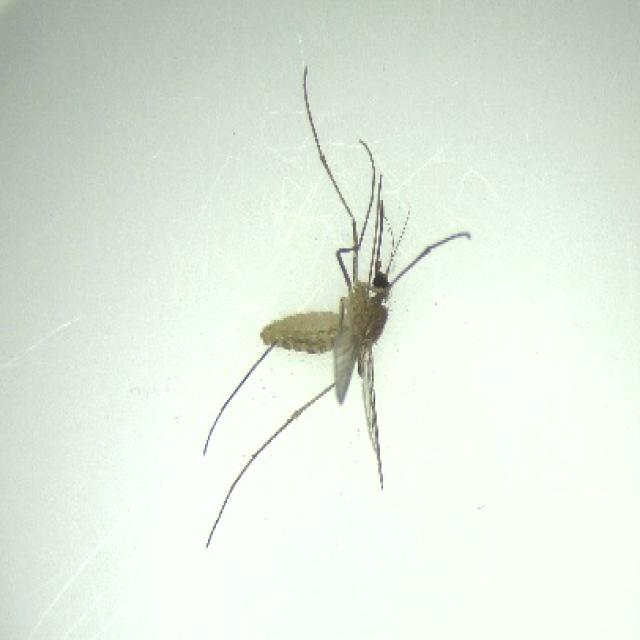
Species: culex_pipiens